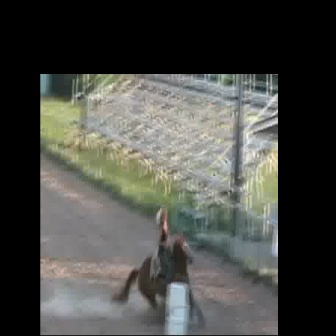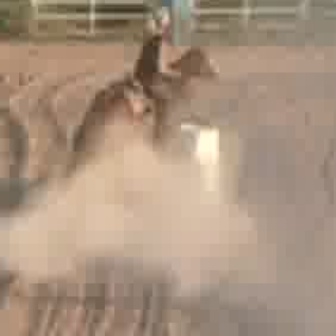
  Please identify the target specified by the bounding box [110,234,207,331] in the first image and locate it in the second image. Return the coordinates in [x_min,y_min,x_max,y_max] format.
Answer: [63,41,222,199]